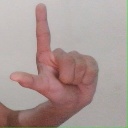
अक्षर: ल